Ringzug

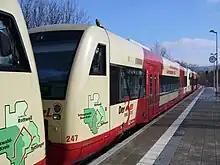
Railcars under multiple-unit train control

Some services do not run to the regular interval pattern. So trains run on the Trossingen Railway stop at Trossingen Bahnhof to ensure that nearly all connections can be achieved. On the Tuttlingen–Inzigkofen railway section from Tuttlingen to Fridingen an der Donau, however, the Ringzug services do not run at regular intervals. Only irregular services operate on weekdays. At the weekend there are no Ringzug services. Here, the majority of public transport traffic continues to be handled by buses. Most Ringzug services on the Wutach Valley Railway on weekdays begin in Leipferdingen rather than in Zollhaus-Blumberg so that the Wutach Valley Railway section between Leipferdingen and Zollhaus on weekdays is mostly also served by buses. A few Ringzug services run off the formal route network to Sigmaringen and to Neustadt (Schwarzw). One pair of trains also runs on school days from Immendingen via Geisingen station to Donaueschingen.